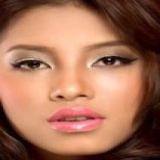
hoa hậu Phạm Hương